Ottawa RCAF Flyers

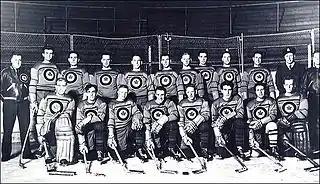
1948 Ottawa RCAF Flyers

The book "Gold Medal Misfits" (Pat MacAdam, Manor House Publishing, 2008) chronicles the team's history with original articles from the area and interviews with surviving team members.